Ravensborg

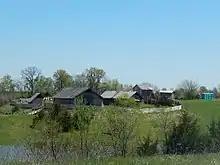
Ravensborg Viking Ringfort

Ravensborg was a type of ringfort – a circular earthen rampart and wood palisade with several buildings within. These included a longhouse, a cookhouse, a forge shelter, gate house, and personal cottages regular visitors constructed for use by their families and guests.